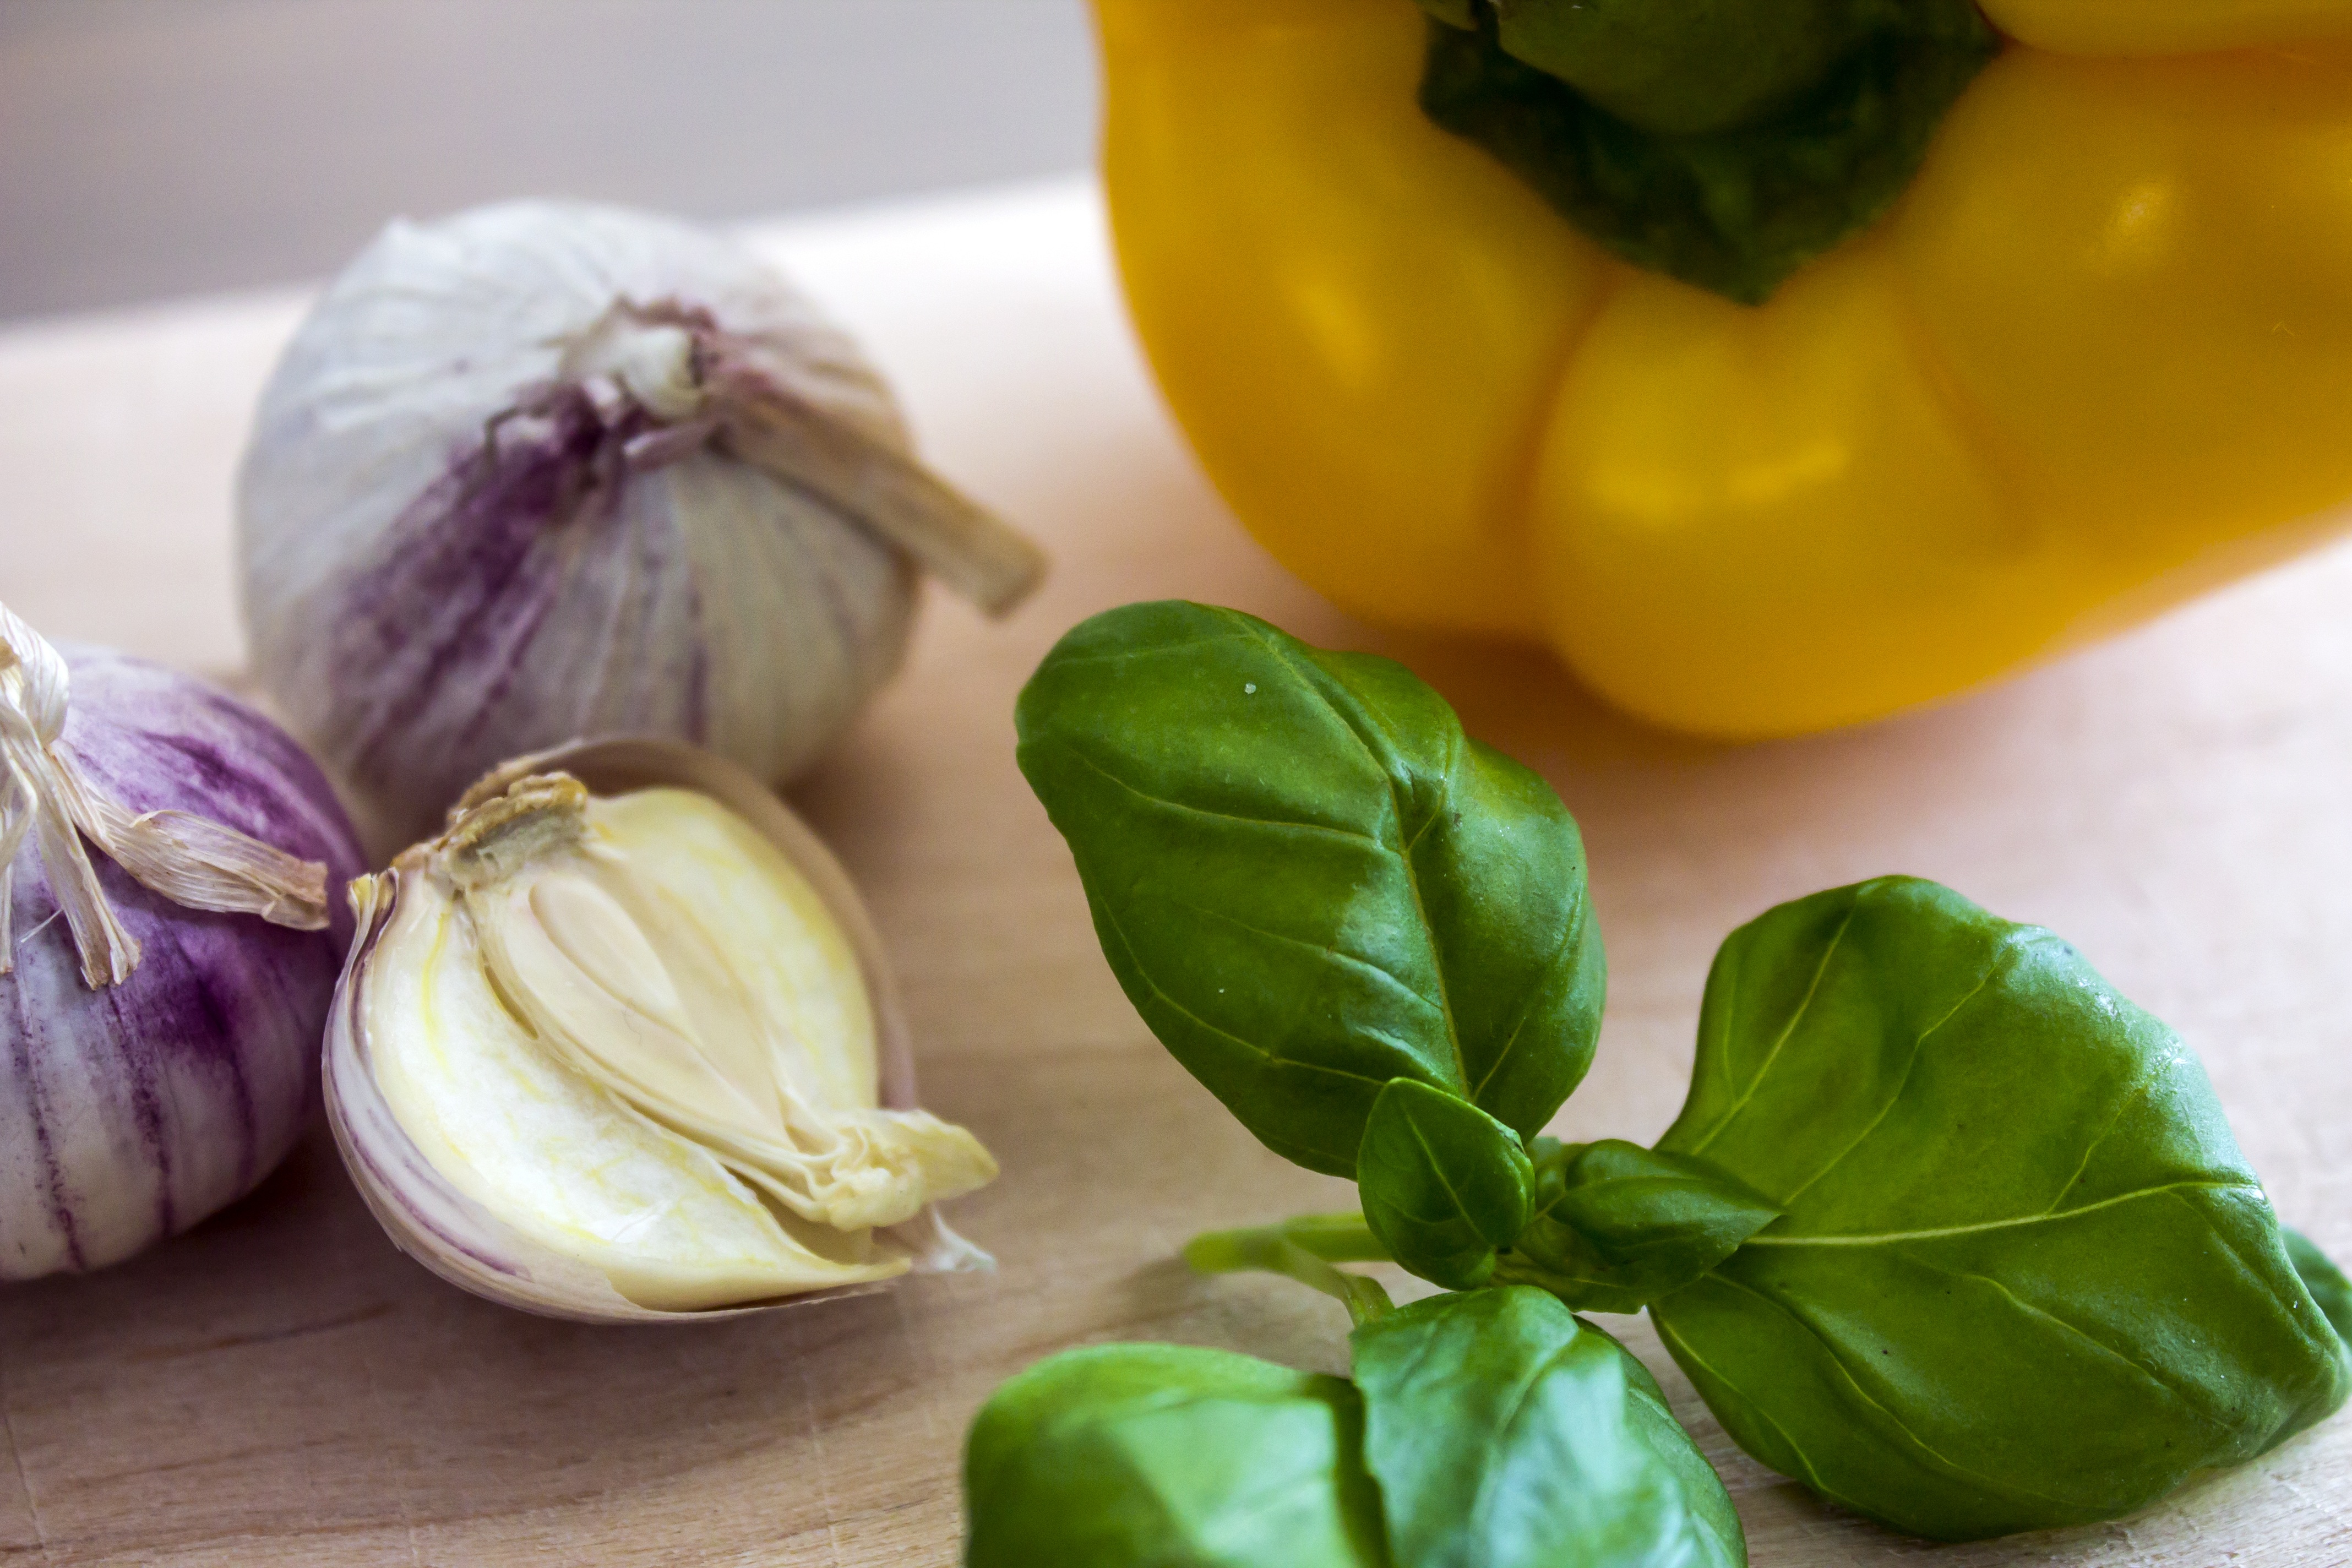
plant, fruit, food, green, garlic, produce, vegetable, fresh, kitchen, italy, yellow, healthy, delicious, still life, basil, dishes, vegetables, tasty, cutting board, herbs, italian, paprika, taste, flowering plant, land plant